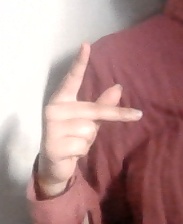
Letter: dha